Bülowsvej

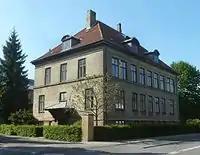
Bülowsvej 15

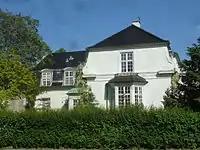
Amalievej 2

Bülowvej's most prominent landmark is the main building of University of Copenhagen's Frederiksberg Campus (No. 17). It owes its current appearance to an extension designed by Johannes Emil Gnudtzmann in 1895. To the north of the old main building, on the other side of Thorvaldsensvej, is Copenhagen Plant Science Center under construction. It will consist of four cylindrical buildings designed by Lundgaard & Tranberg.